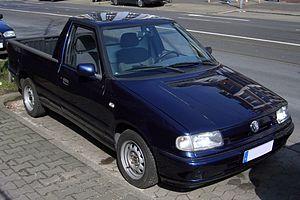
Le Volkswagen Caddy est un modèle d'automobile et de véhicule utilitaire développé par le constructeur allemand Volkswagen.